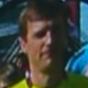
Age: 37